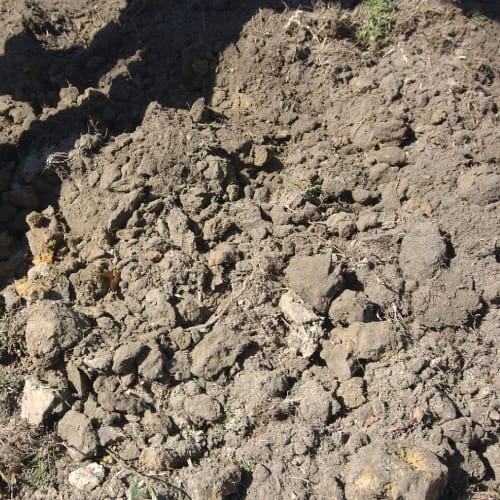
Soil type: Clay soil